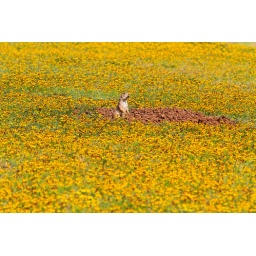
A lonely ground hog in a field of flowers at the Wichita Mountains Wildlife Refuge in Indiahoma, OK .